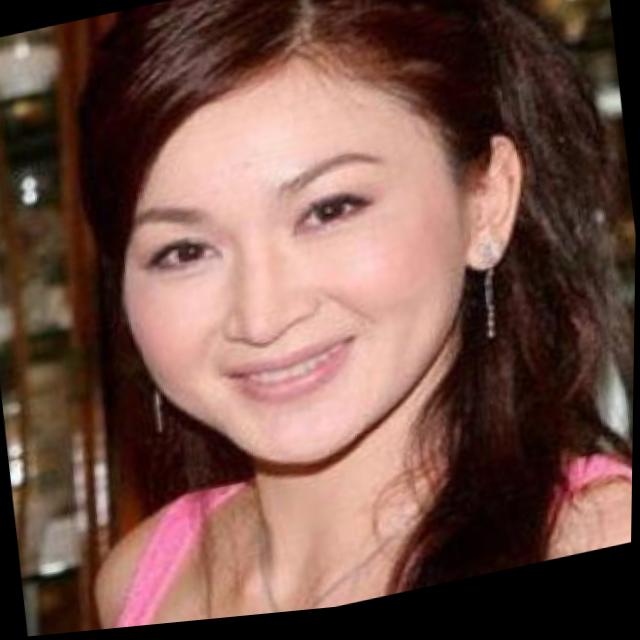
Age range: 45-64